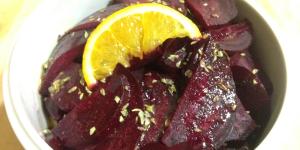
ensalada de remolachas asadas